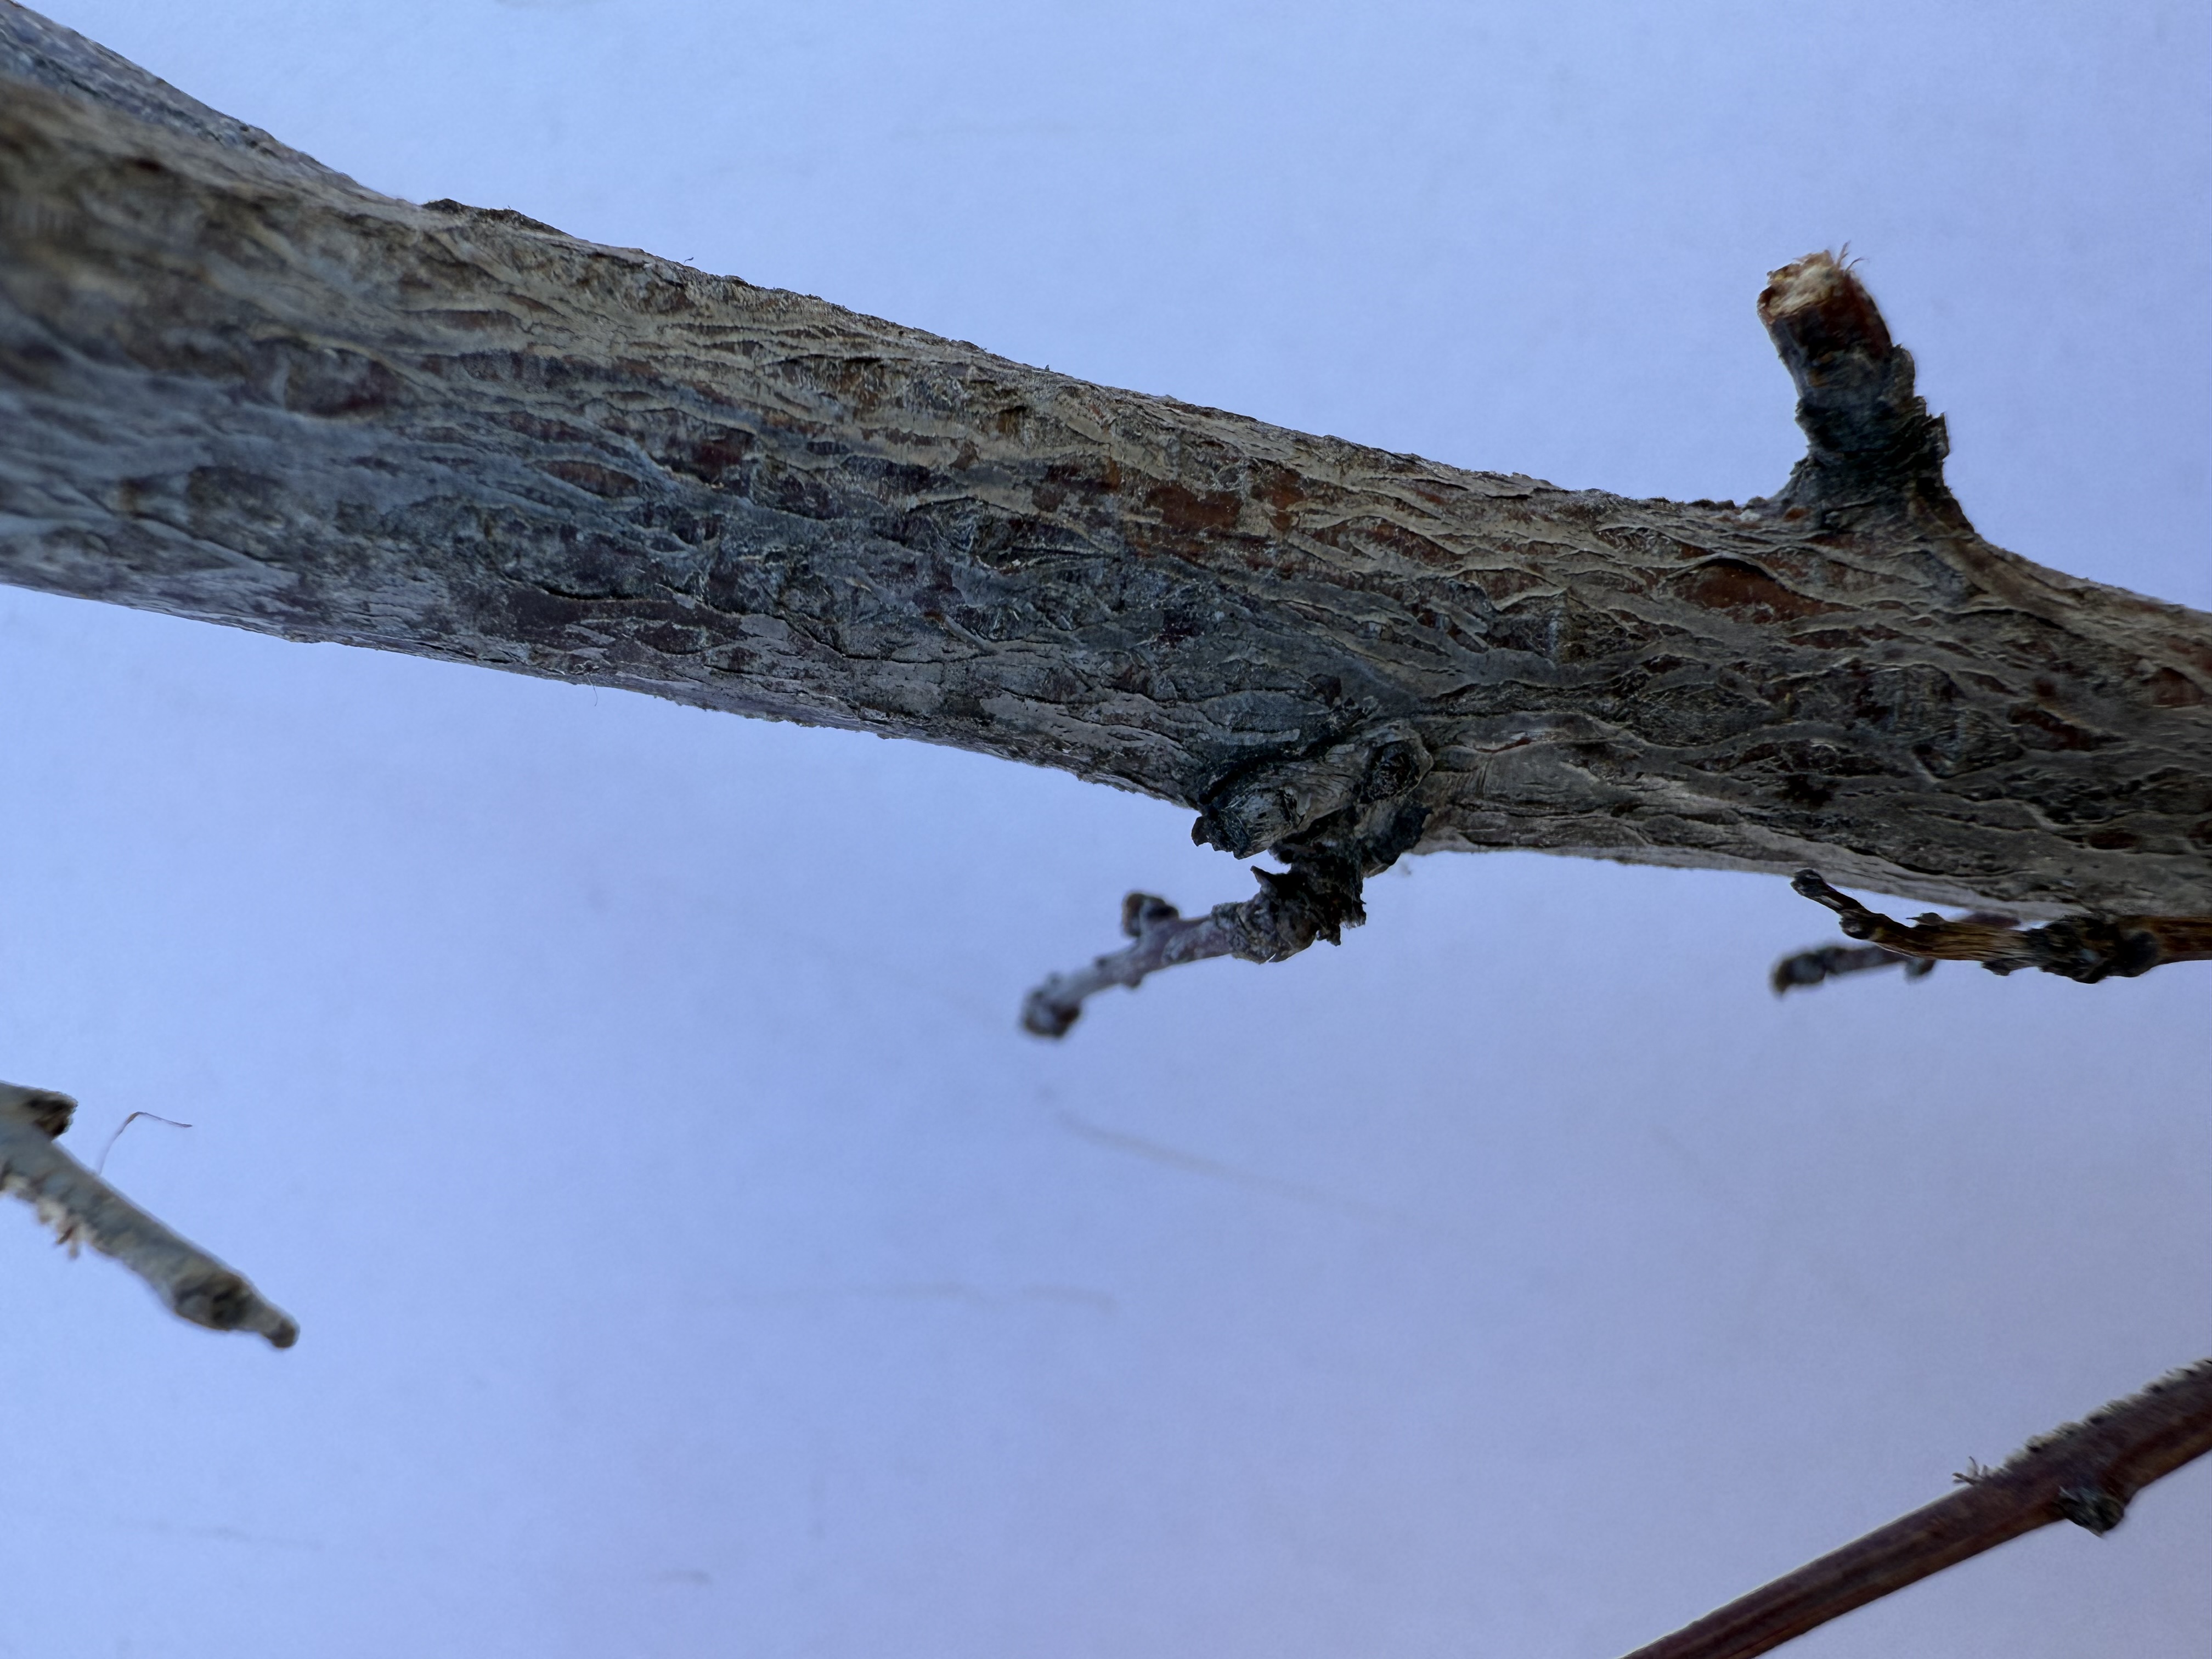
Variety: Angeleno Plum